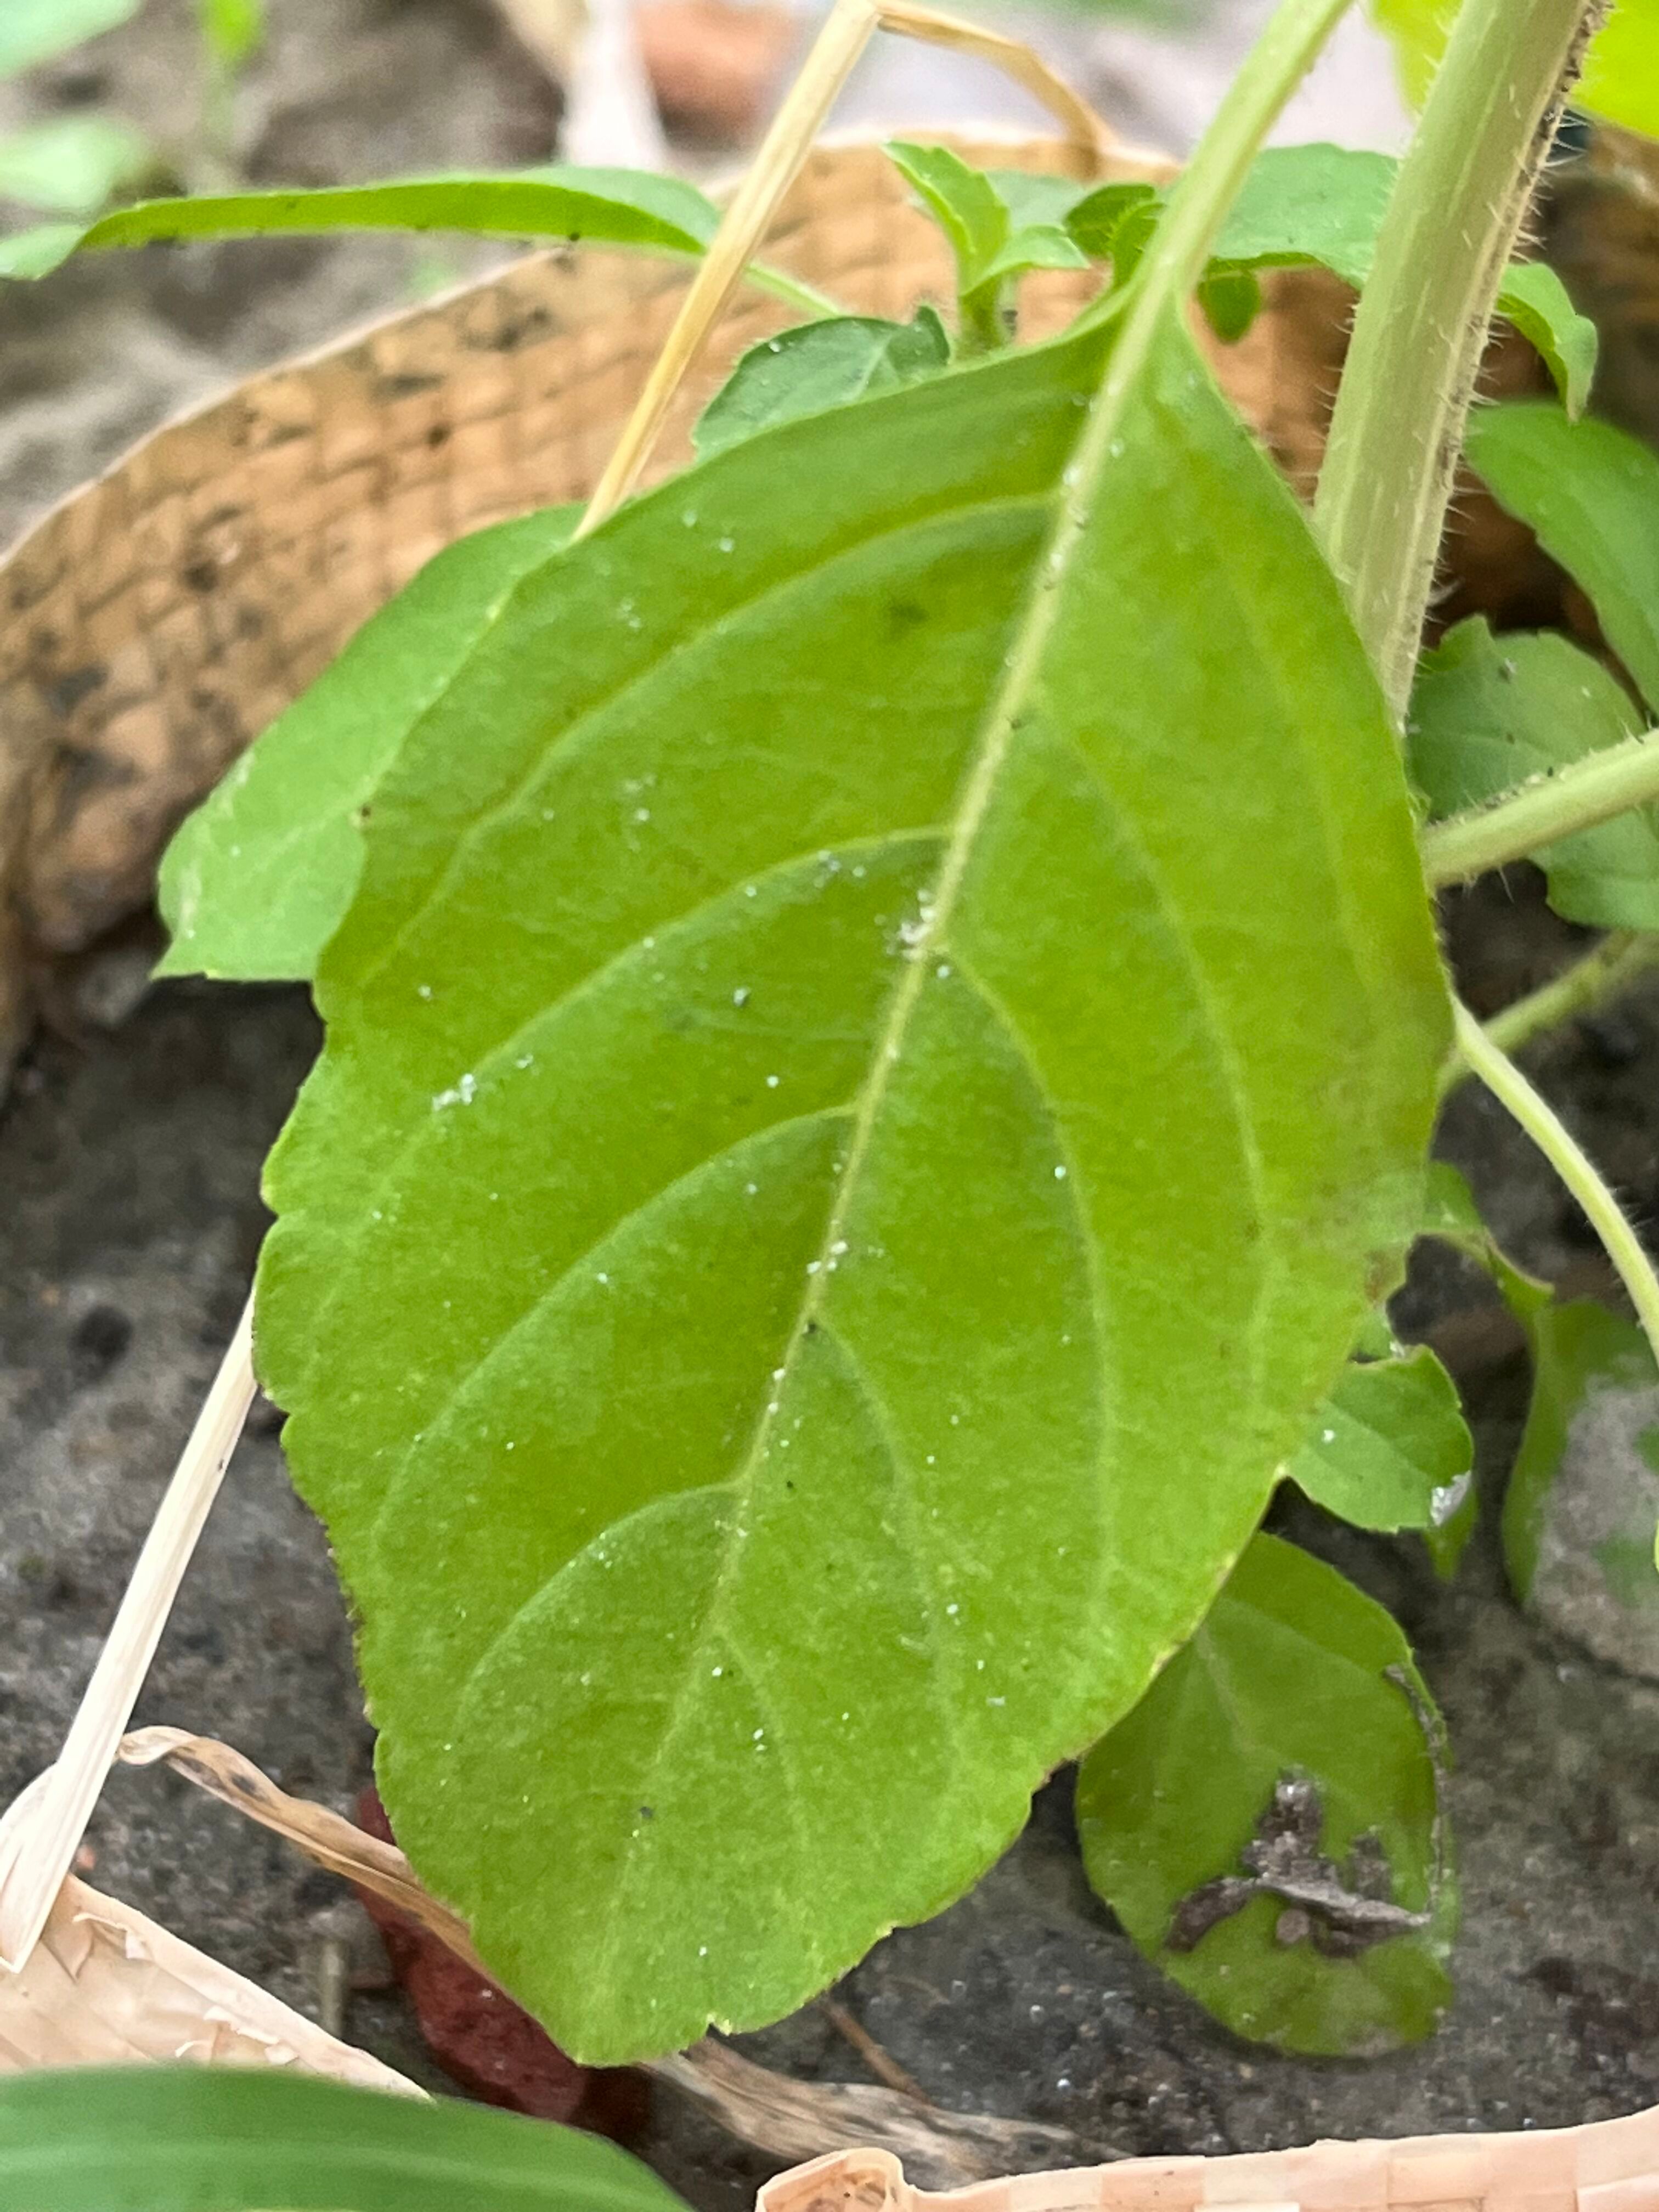
Plant species: ocimum-tenuiflorum